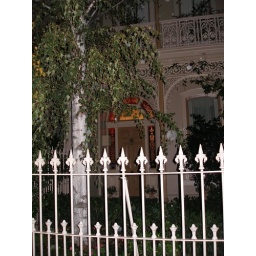
Pretty stained glass around the door